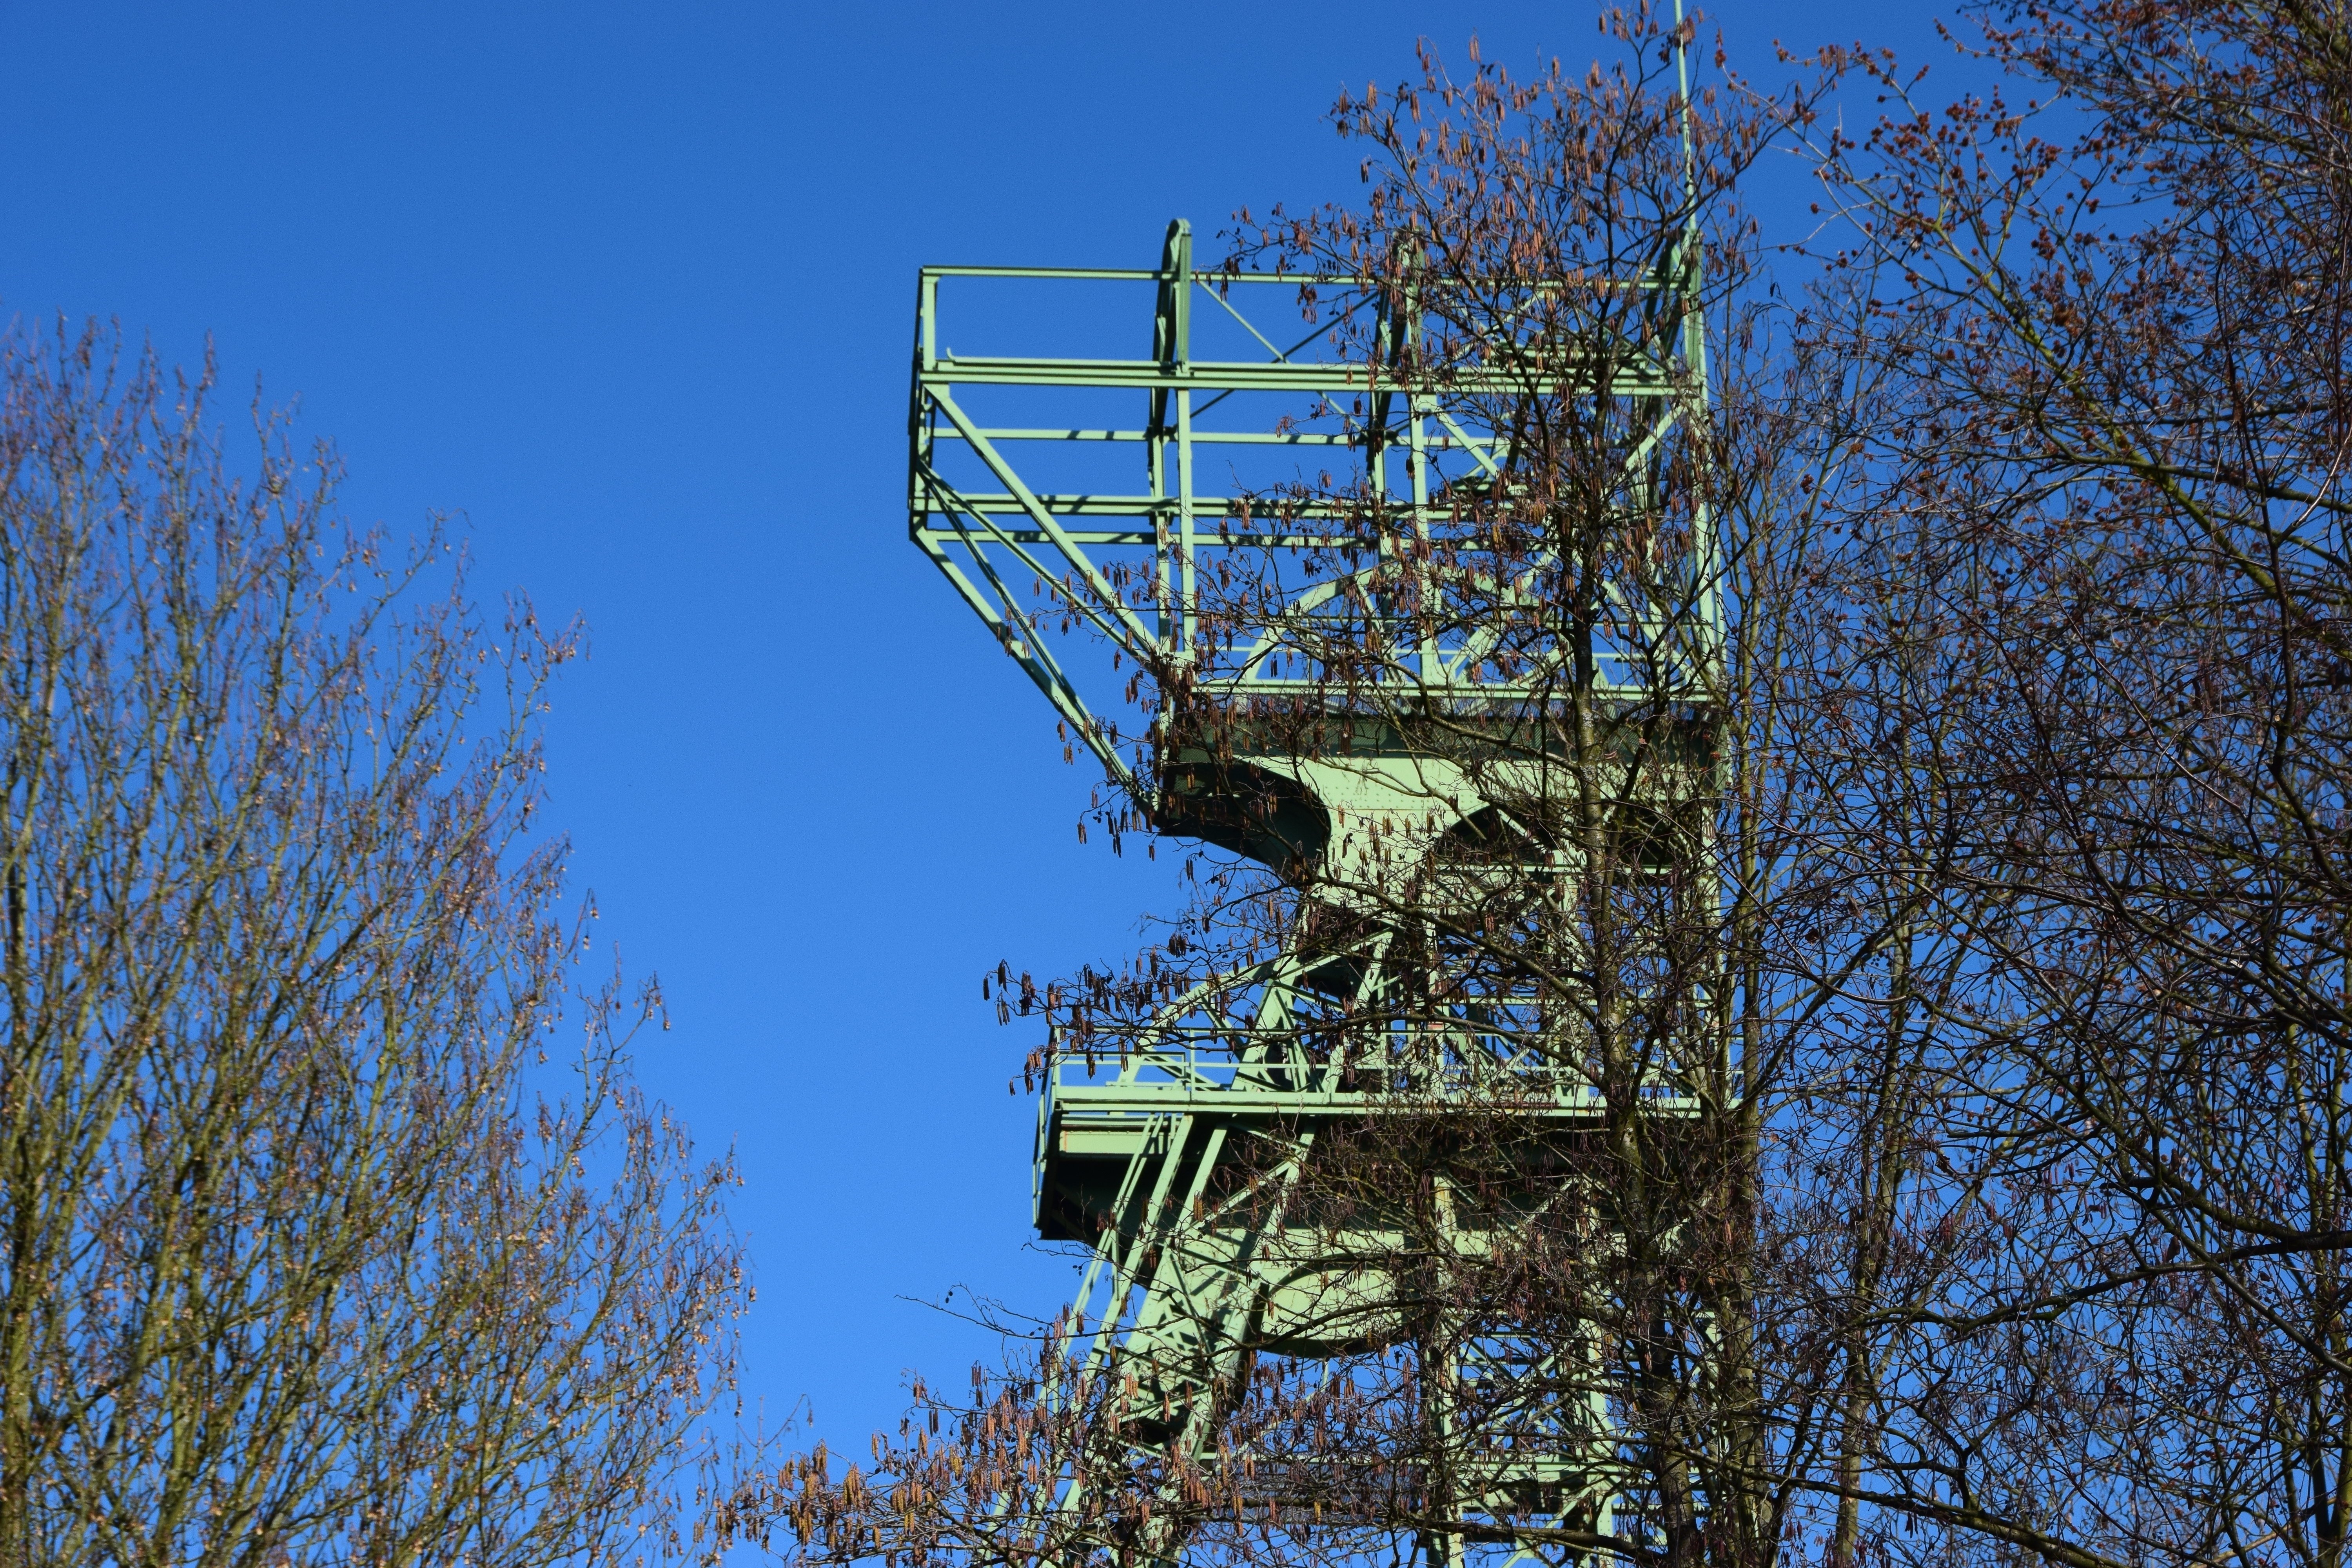
baldeneysee, essen, zeche, sky, tree, overhead power line, tower, electricity, branch, electrical supply, architecture, public utility, plant, technology, observation tower, transmission tower, antenna